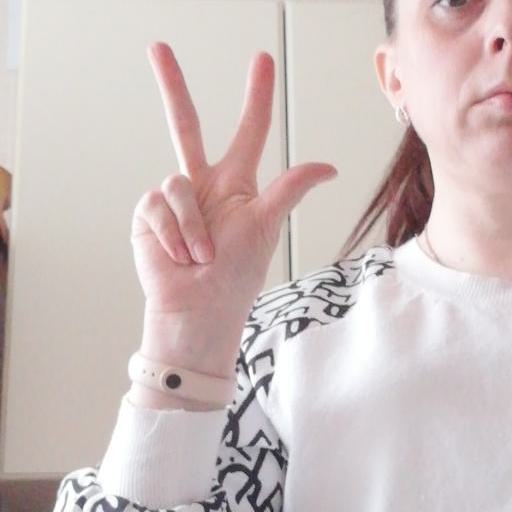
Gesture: three2